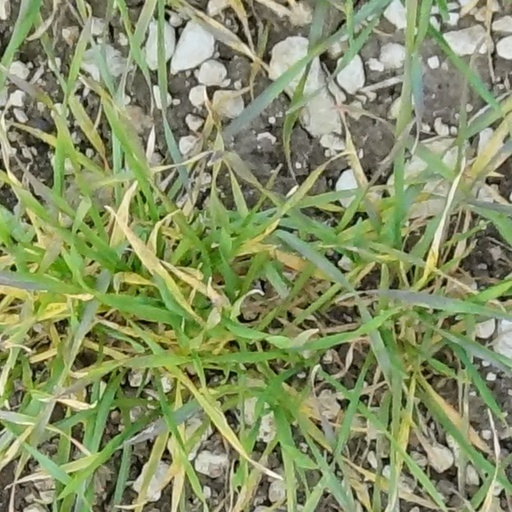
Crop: wheat